Chrysler Hemi engine

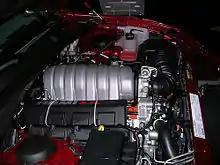
6.1 Hemi engine

The 5.7 L HEMI was released for model year 2003 on the Dodge Ram pickup trucks to supplant the Magnum 5.9 engine. From 2004 to 2013, it was the only available gasoline engine in the Ram Heavy Duty. Chrysler later made the 5.7 L Hemi available in all models of the 2004 Dodge Ram, Dodge Durango, the 2005 Chrysler 300C, Dodge Magnum R/T, Jeep Grand Cherokee, the 2006 Dodge Charger R/T, Jeep Commander, the 2007 Chrysler Aspen, the 2009 Dodge Challenger R/T, and the 2022 Jeep Wagoneer. For manual transmission applications (Challenger and 3/4- and 1-ton Ram pickups), cylinder deactivation is not included.